Corfu Declaration

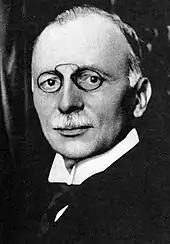
Ante Trumbić led the Yugoslav Committee in the run-up to the creation of Yugoslavia.

During the First World War, pressure developed in the parts of Austria-Hungary inhabited by its South Slavic population – the Croats, the Serbs, the Slovenes, and the Muslim Slavs (Bosniaks) – in support of trialist reform, or the establishment of a common South Slavic state independent of the empire. This common state was meant to be achieved through the realisation of Yugoslavist ideas and unification with the Kingdom of Serbia.